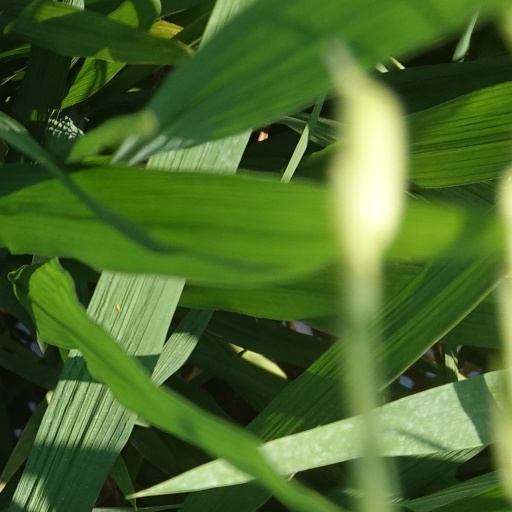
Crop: rice